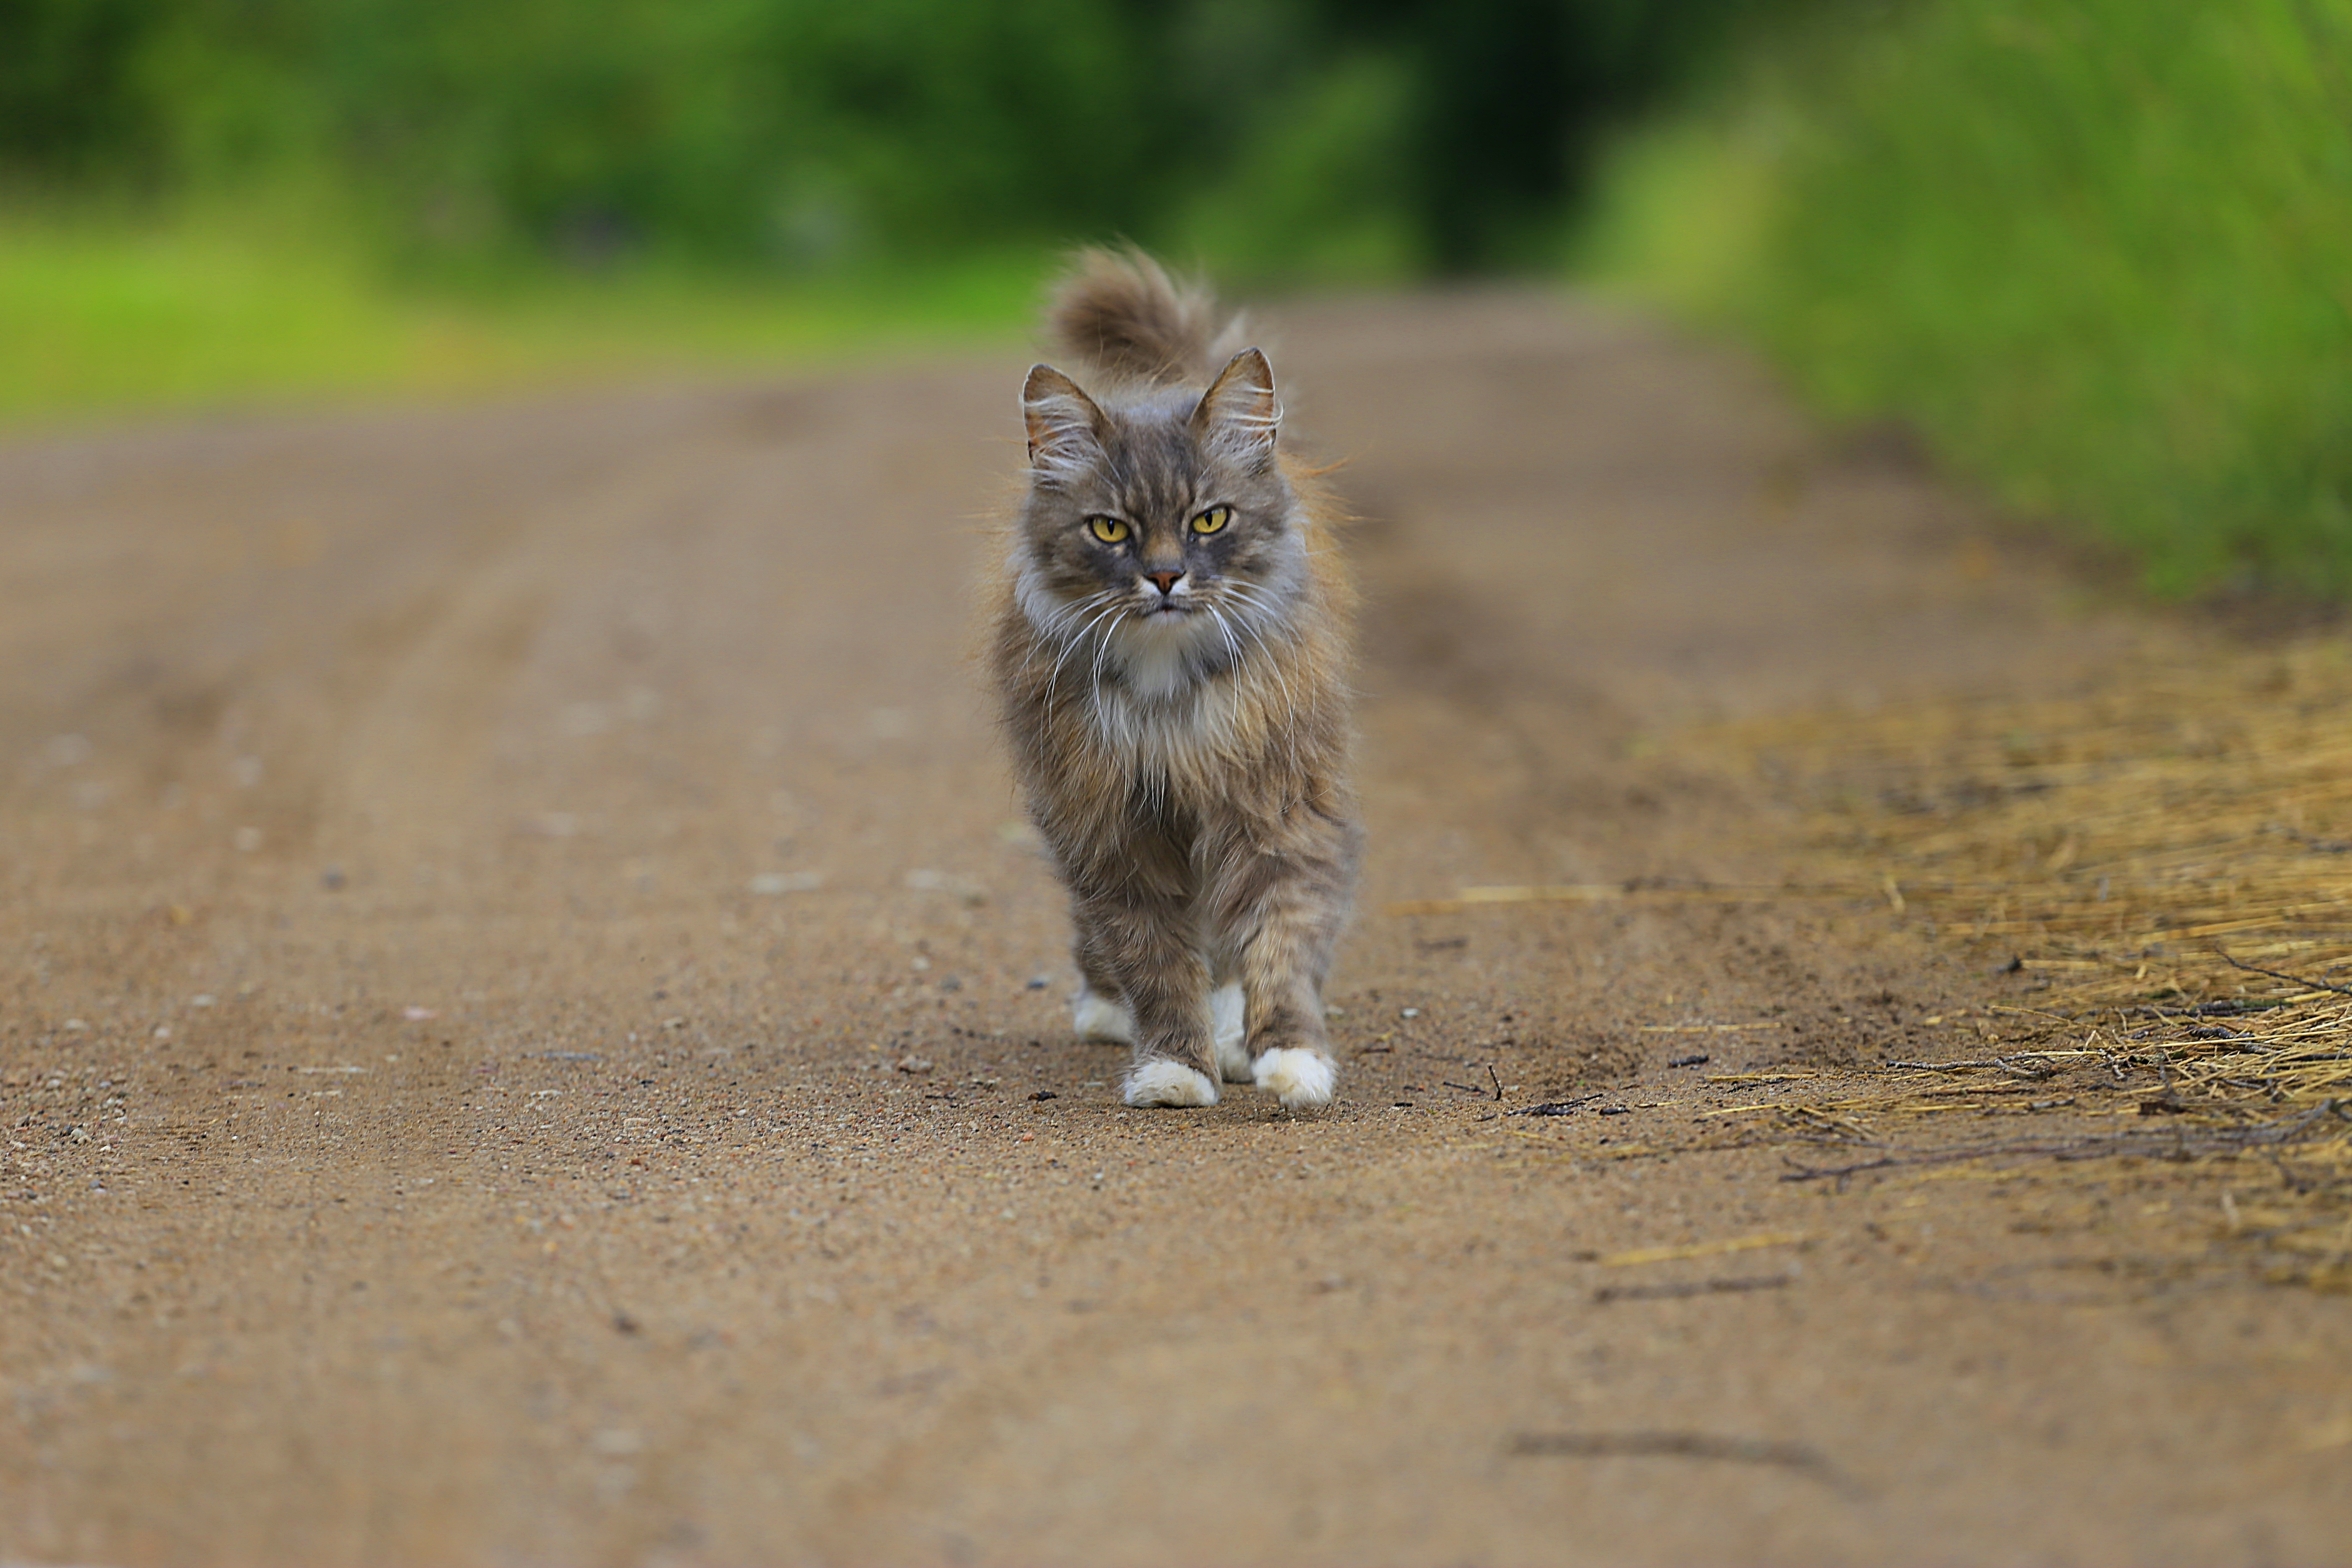
nature, animal, cute, village, wildlife, pet, portrait, kitten, cat, mammal, closeup, fauna, stroll, pets, cats, eyes, whiskers, grey, snout, animals, vertebrate, russia, views, cat's eye, cat person, handsome man, fluffy cat, gray cat, wild cat, live photos, russian remote places, small to medium sized cats, cat like mammal